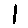
Label: 1